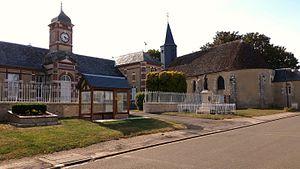
La mairie, le monument aux morts et l'église de Civry, Eure-et-Loir, France.
Civry est une ancienne commune française située dans le département d'Eure-et-Loir en région Centre-Val de Loire, commune déléguée depuis le 1ᵉʳ janvier 2017 de la commune nouvelle de Villemaury.